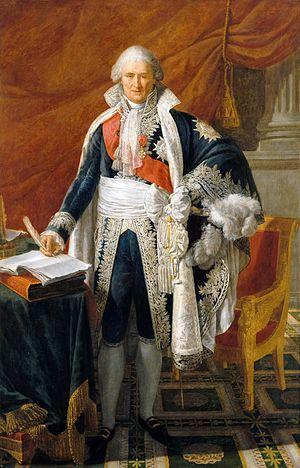
Jacques Raillon, est un prélat français des XVIIIᵉ et XIXᵉ siècles.